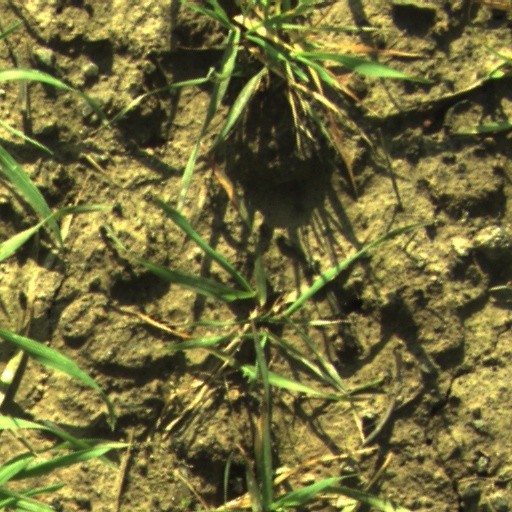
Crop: wheat